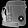
Label: Bag